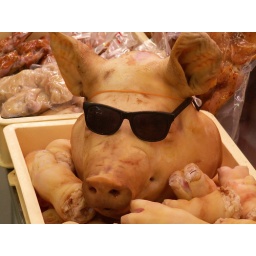
pig in glasses